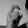
ASL letter: X